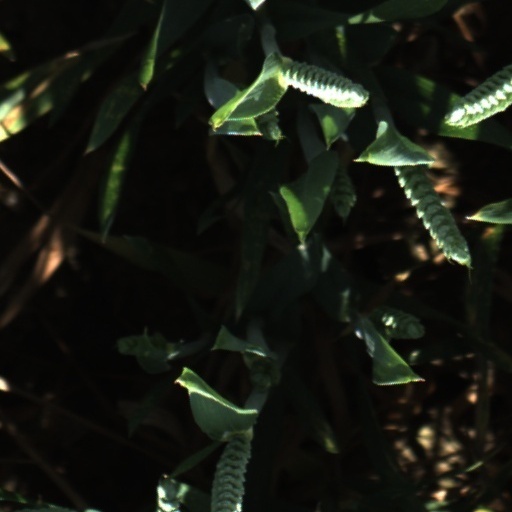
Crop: wheat